Tetrahedral-octahedral honeycomb

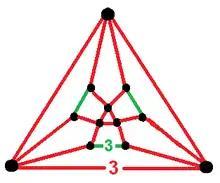
Vertex figure with nonplanar 3.3.3.3 vertex configuration for the triangular bipyramids

The geometry can also be constructed with an alternation operation applied to a hexagonal prismatic honeycomb. The hexagonal prism cells become octahedra and the voids create triangular bipyramids which can be divided into pairs of tetrahedra of this honeycomb. This honeycomb with bipyramids is called a ditetrahedral-octahedral honeycomb. There are 3 Coxeter-Dynkin diagrams, which can be seen as 1, 2, or 3 colors of octahedra: